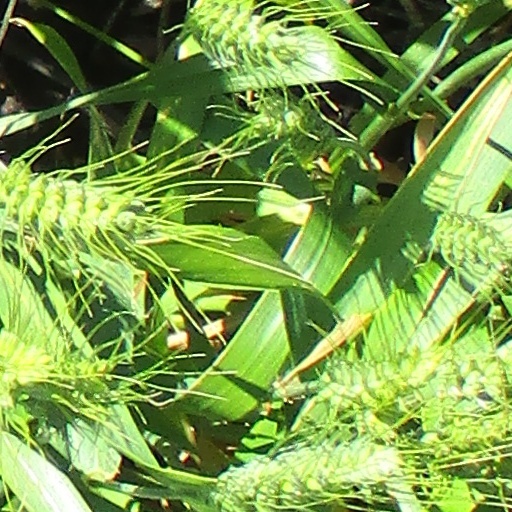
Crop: wheat